FIBA Intercontinental Cup MVP

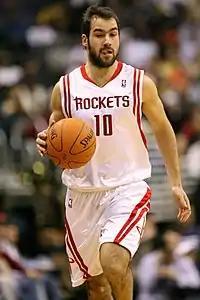
Vassilis Spanoulis was the FIBA Intercontinental Cup's MVP in 2013.

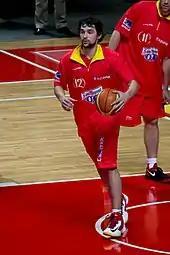
Sergio Llull was the FIBA Intercontinental Cup's MVP in 2015.

Players from the United States have won the most awards, with three players playing under the American nationality winning MVP.